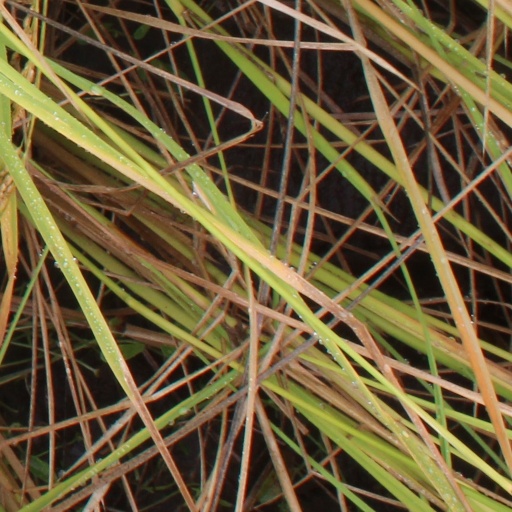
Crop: rice